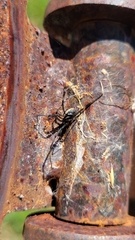
Species: Lactrodectus_hesperus